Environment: real
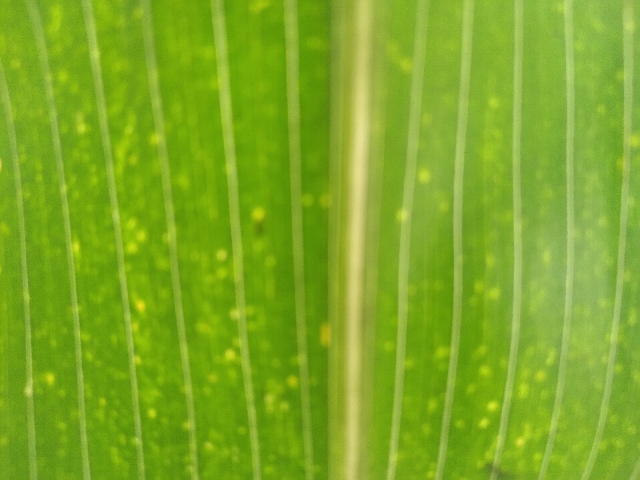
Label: lethal_necrosis